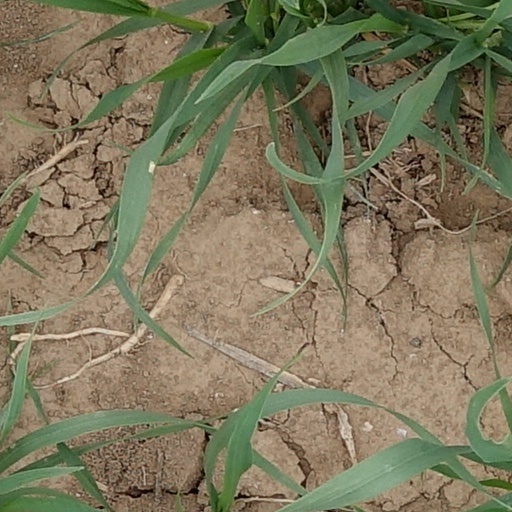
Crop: wheat